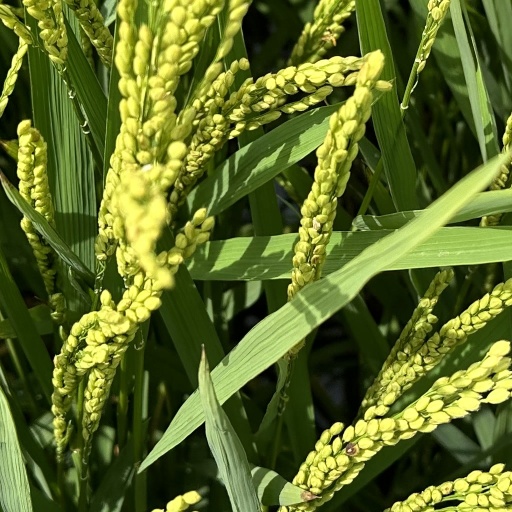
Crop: rice